Walter Walker (actor)

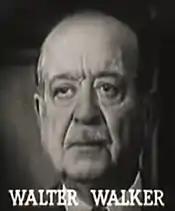
Walter Walker in "Sons of Steel" (1934)

Walker appeared in over 40 feature films during his career, mostly in supporting or smaller roles. Some of the more notable films in which he had either a featured or supporting role included 1933's "Flying Down to Rio", starring Dolores del Río, and which featured the first on-screen pairing of Fred Astaire and Ginger Rogers; the original version of "Imitation of Life" in 1934, starring Claudette Colbert and Warren William; 1935's version of "Magnificent Obsession", starring Irene Dunne and Robert Taylor (in which Walker had a small role); the Mae West vehicle "Go West, Young Man" in 1936, and as Benjamin Franklin in the 1938 film, "Marie Antoinette", starring Norma Shearer and Tyrone Power. He would reprise the role of Franklin for the 1938 short, "The Declaration of Independence". Walker's final screen appearance in a feature film was in a supporting role in "The Cowboy and the Lady", starring Gary Cooper and Merle Oberon in 1938.